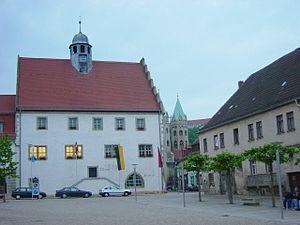
Fribourg-sur-Unstrut ou Freyburg est une ville de l'arrondissement du Burgenland dans le land de Saxe-Anhalt, en Allemagne. Elle est située sur la rivière Unstrut, au nord-ouest de Naumburg. Elle fait partie de la Verwaltungsgemeinschaft d'Unstruttal.